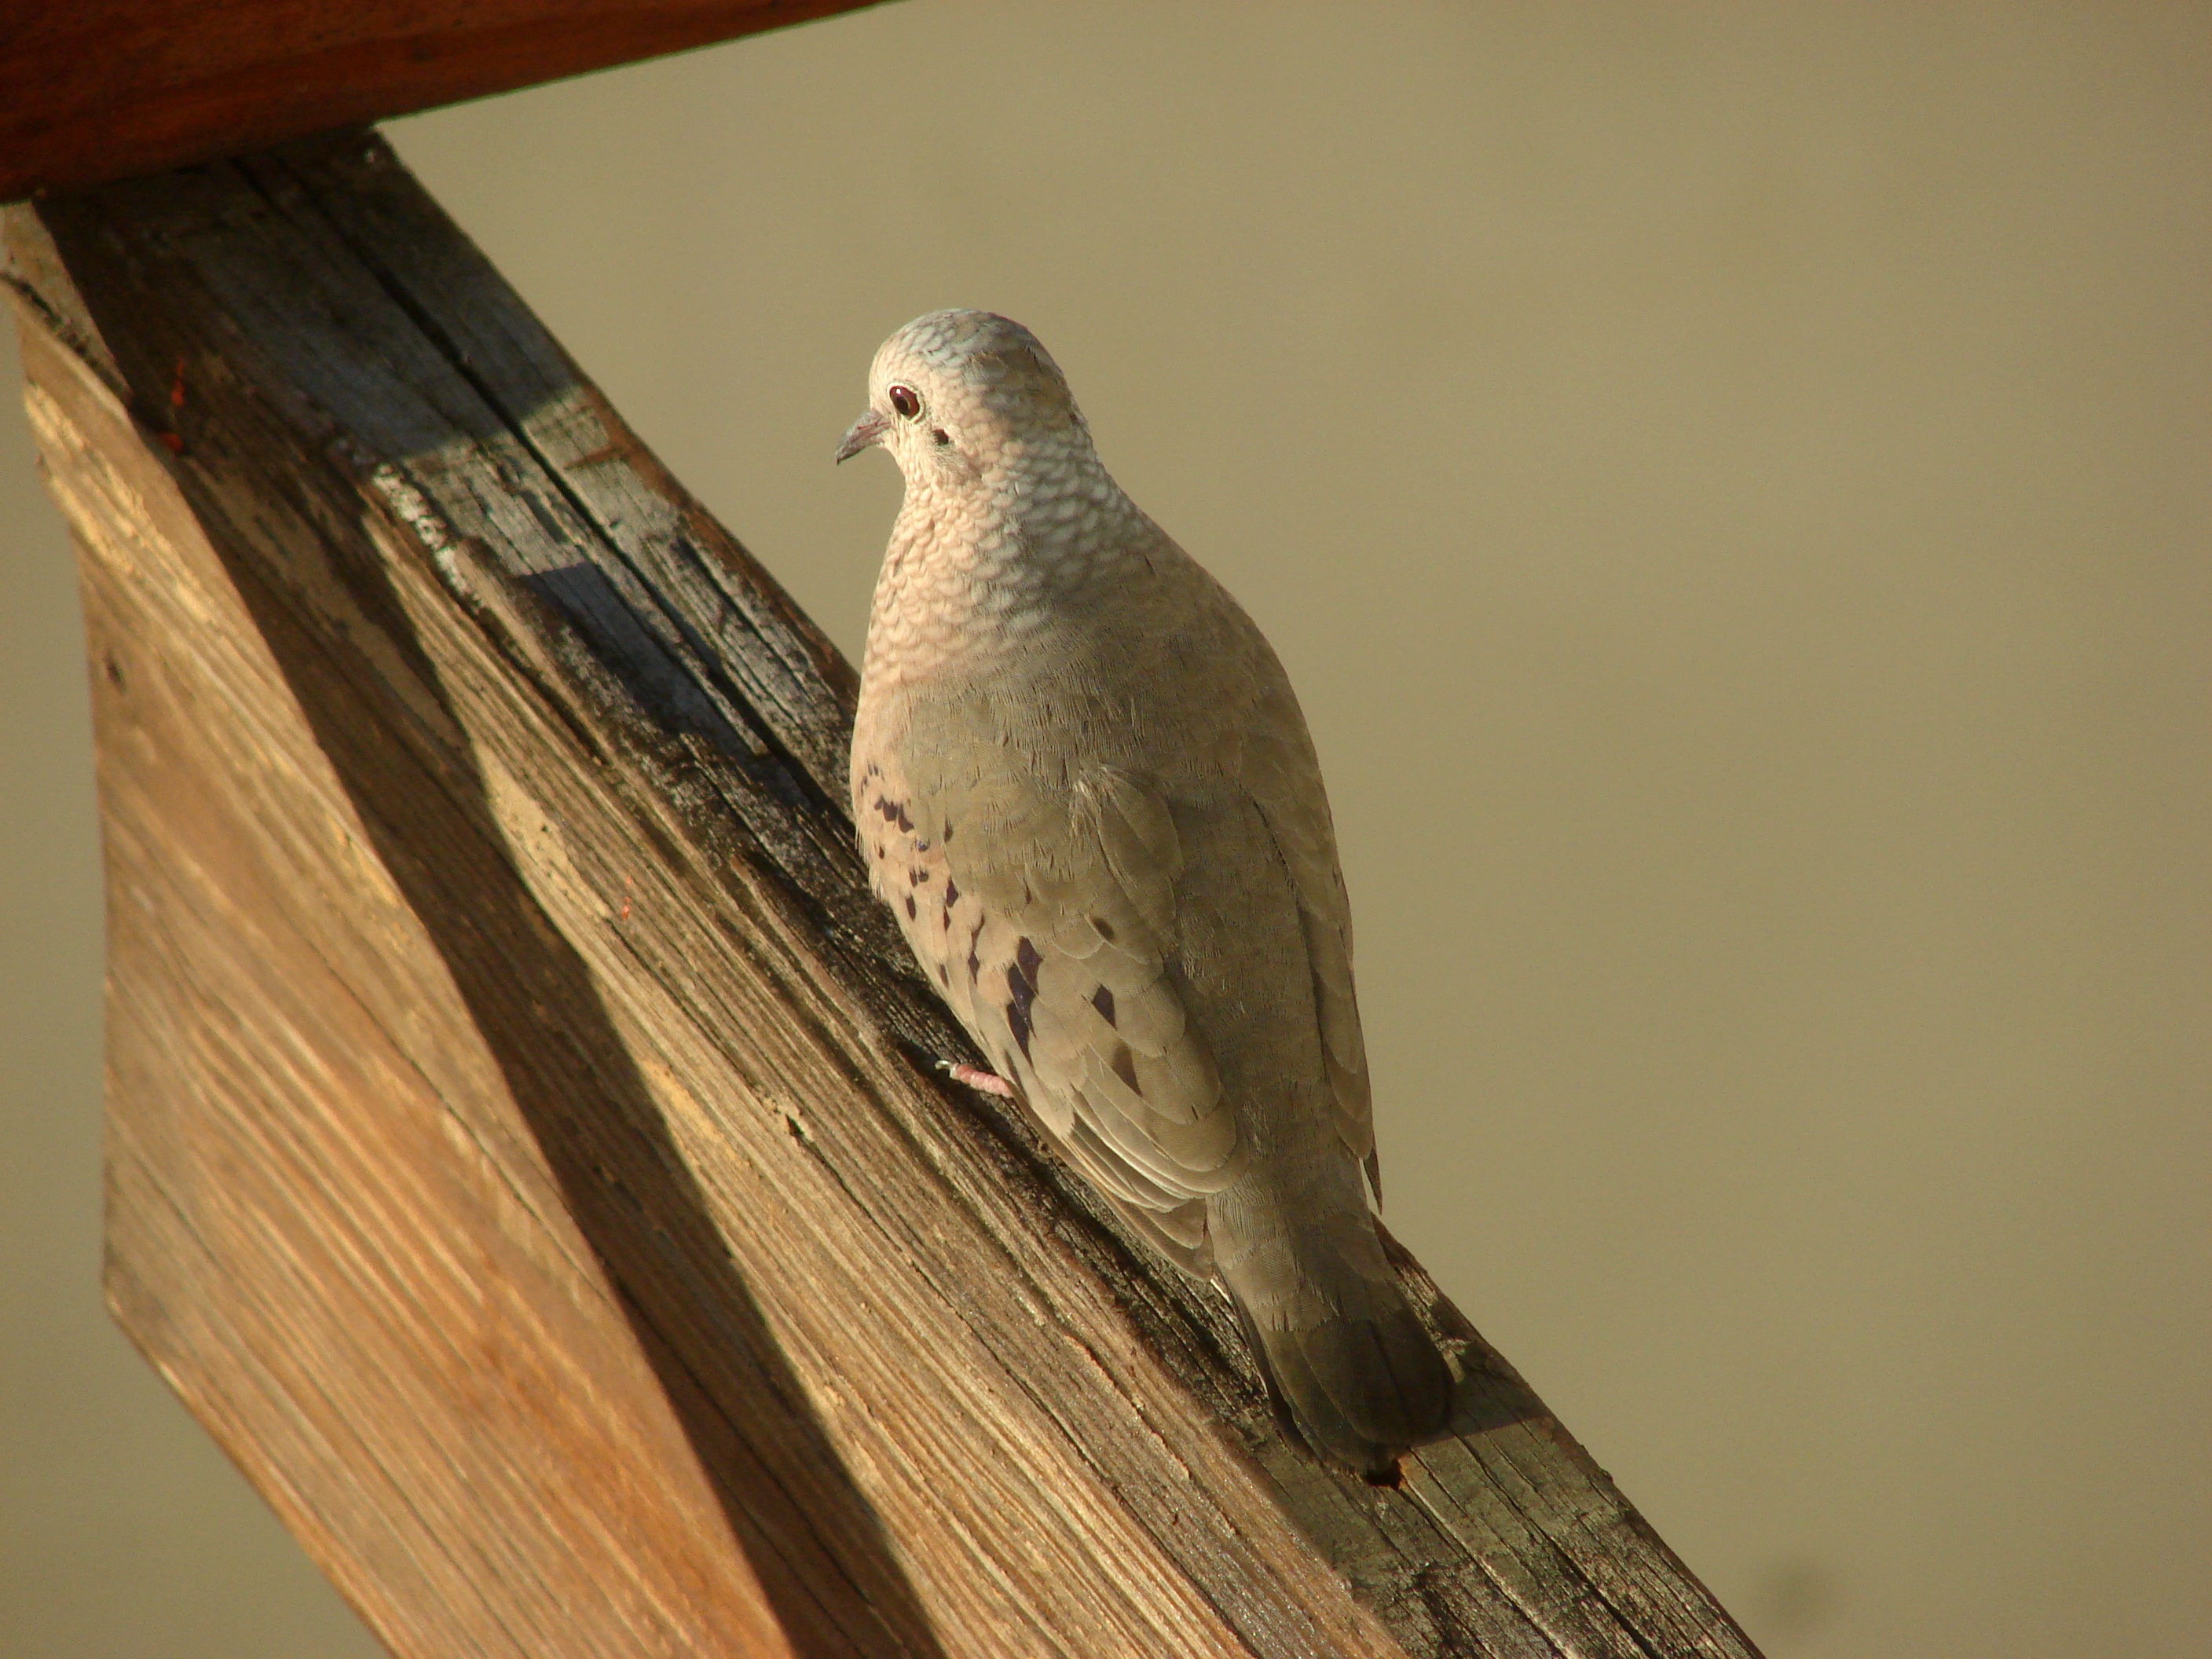
bird, wing, beak, fauna, vertebrate, caribbean, ave, dominican republic, columbina passerina, columbiforme, pigeons and doves